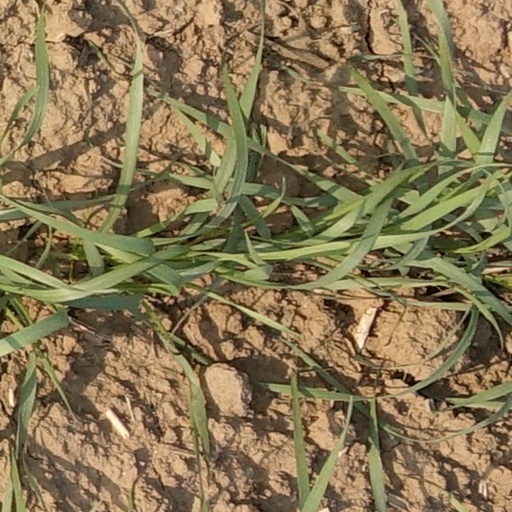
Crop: wheat